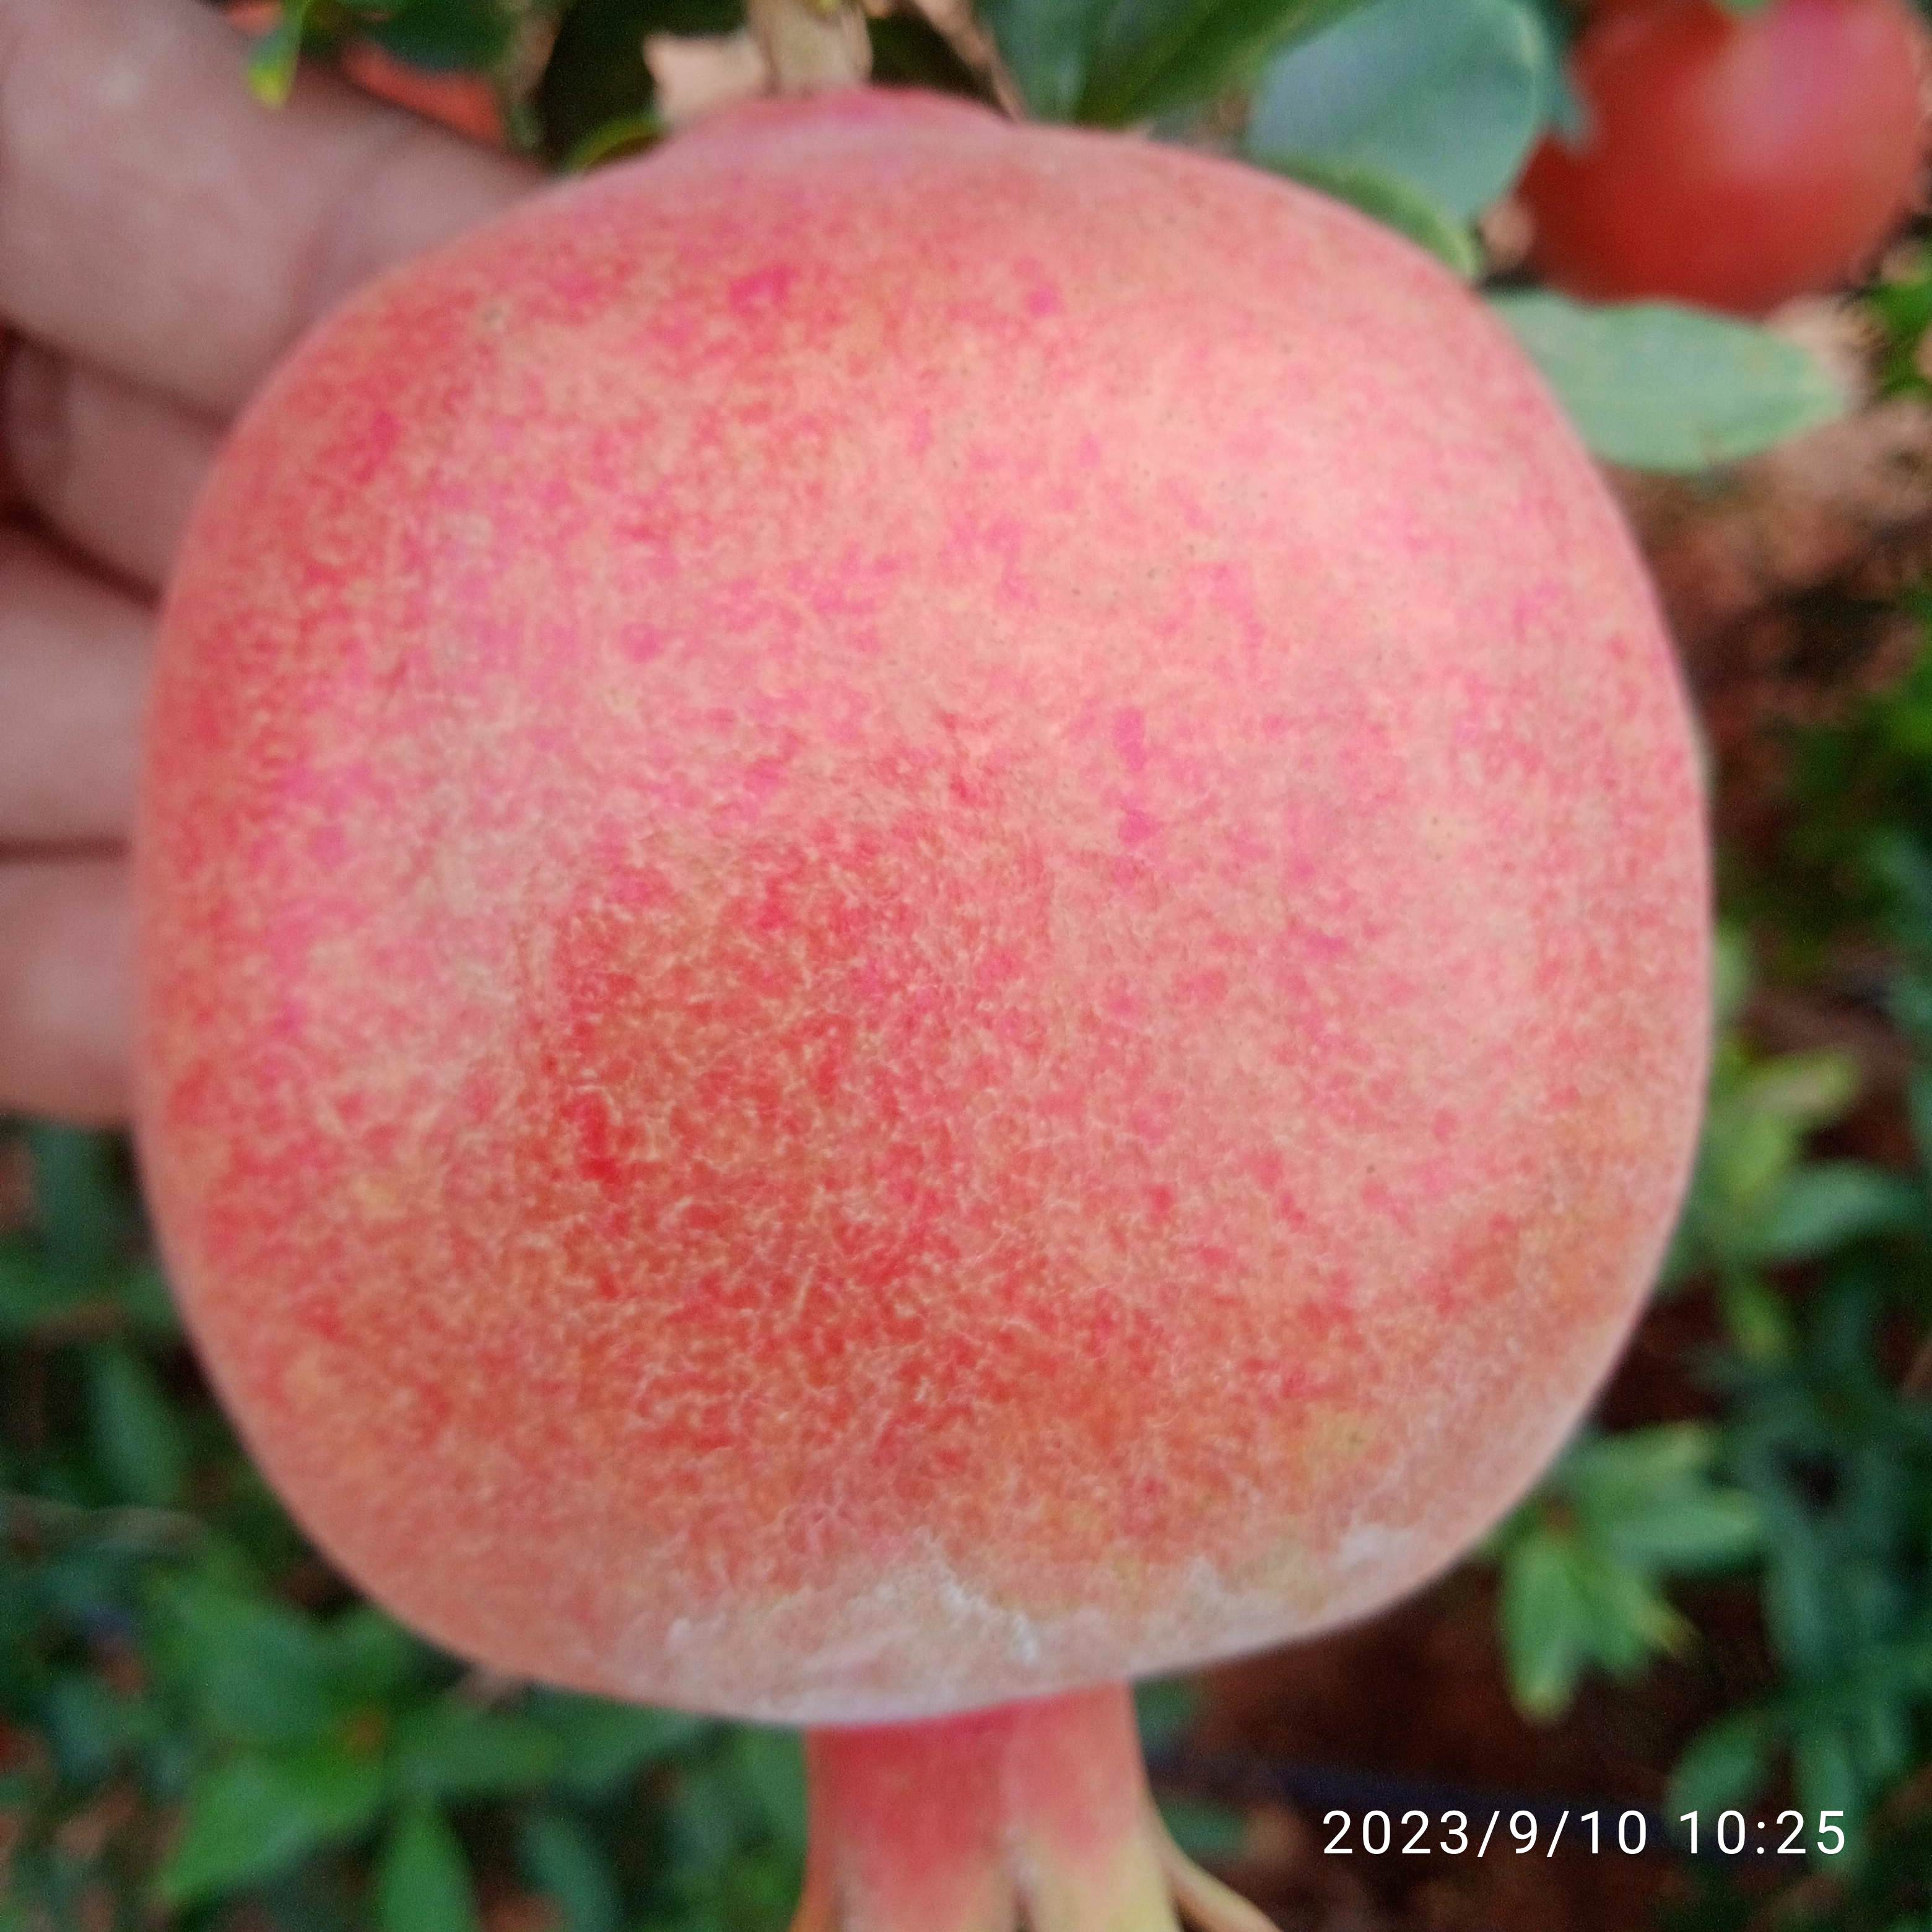
Label: Healthy